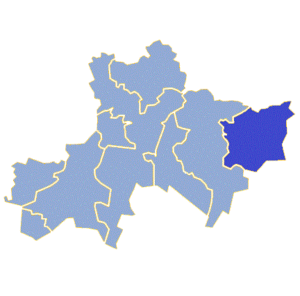
Niegosławice est une gmina rurale de la powiat de Żagań, dans la Voïvodie de Lubusz, dans l'ouest de la Pologne.